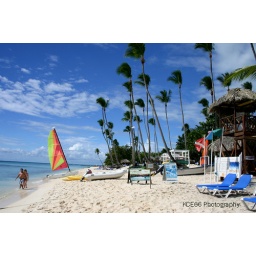
Palm trees sway against a sky of blue along the shores of the Caribbean Sea.